Shahriar Kamali

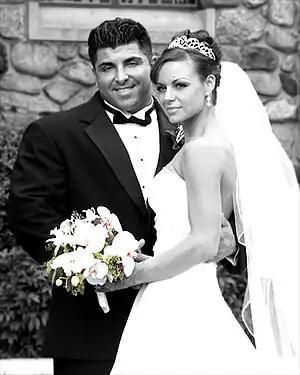
King Kamali and Barbara Ward Kamali

Shahriar Kamali (born 29 March 1972 in Tehran), known as King Kamali, is a retired IFBB professional bodybuilder.